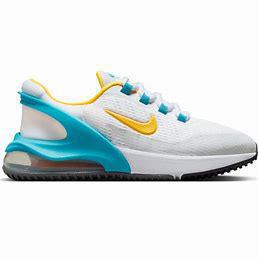
Brand: Nike
Model: Air Max 270 Go